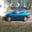
Label: automobile